Yvette Lapointe

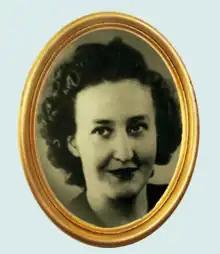

Yvette Lapointe (19 August 1912 – 5 September 1994) was a designer, known as a pioneer of Quebec comics, who made a career in comics and illustration from 1932 to 1943, then retired from publishing. She remains the first Quebec female comic book author, even though somewhat forgotten.